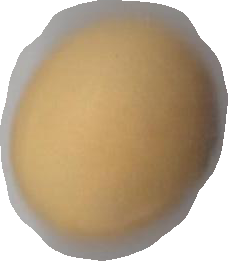
Variety: Grobogan